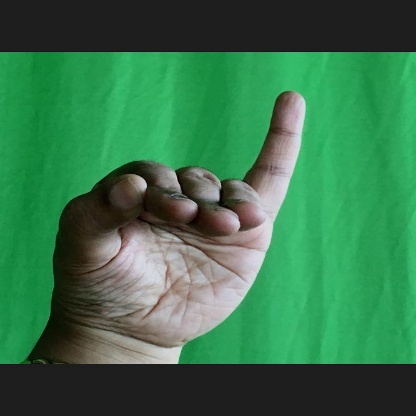
Mudra: Hamsapaksha